James B. Ray

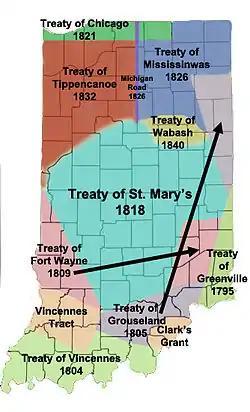
Map of Land Cession treaties in Indiana

Another of Ray's key transportation projects was the construction of the Michigan Road across Indiana. The plans for the road would extend from the Ohio River in the south to Lake Michigan in the north, and pass through Indianapolis in the central part of the state. The new road would require the Potawatomi and the Miami people to cede their lands in northern and central Indiana to the federal government to make way for its construction. Ray wrote President John Quincy Adams requesting a treaty to acquire land for the project. Adams responded by appointing Ray, Michigan governor Lewis Cass, and John Tipton as commissioners to negotiate a treaty, which was concluded in the fall of 1826. More than of land was transferred to the United States government.